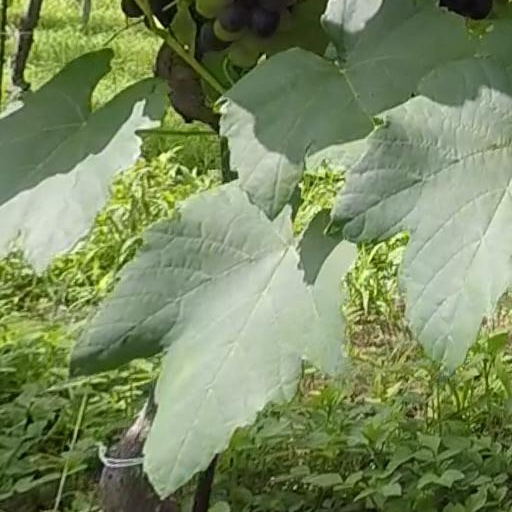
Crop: grape